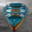
Label: ship